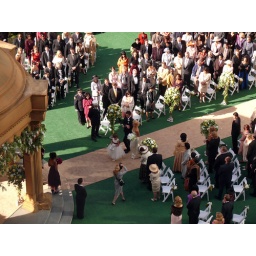
Fantastic Four 2, the Silver Surfer, movie set outside my office window in Vancouver, Canada